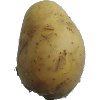
Label: white_potato